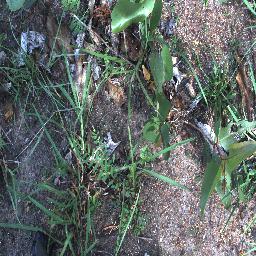
Label: negative